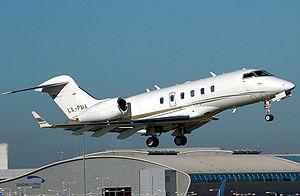
Bombardier Aéronautique est une filiale du Groupe Bombardier.
Le Challenger 300 est un avion d'affaires fabriqué par Bombardier Aéronautique chez sa filiale Canadair. Il s'agit d'un appareil de format super-moyen capable de vol trans-continentaux.